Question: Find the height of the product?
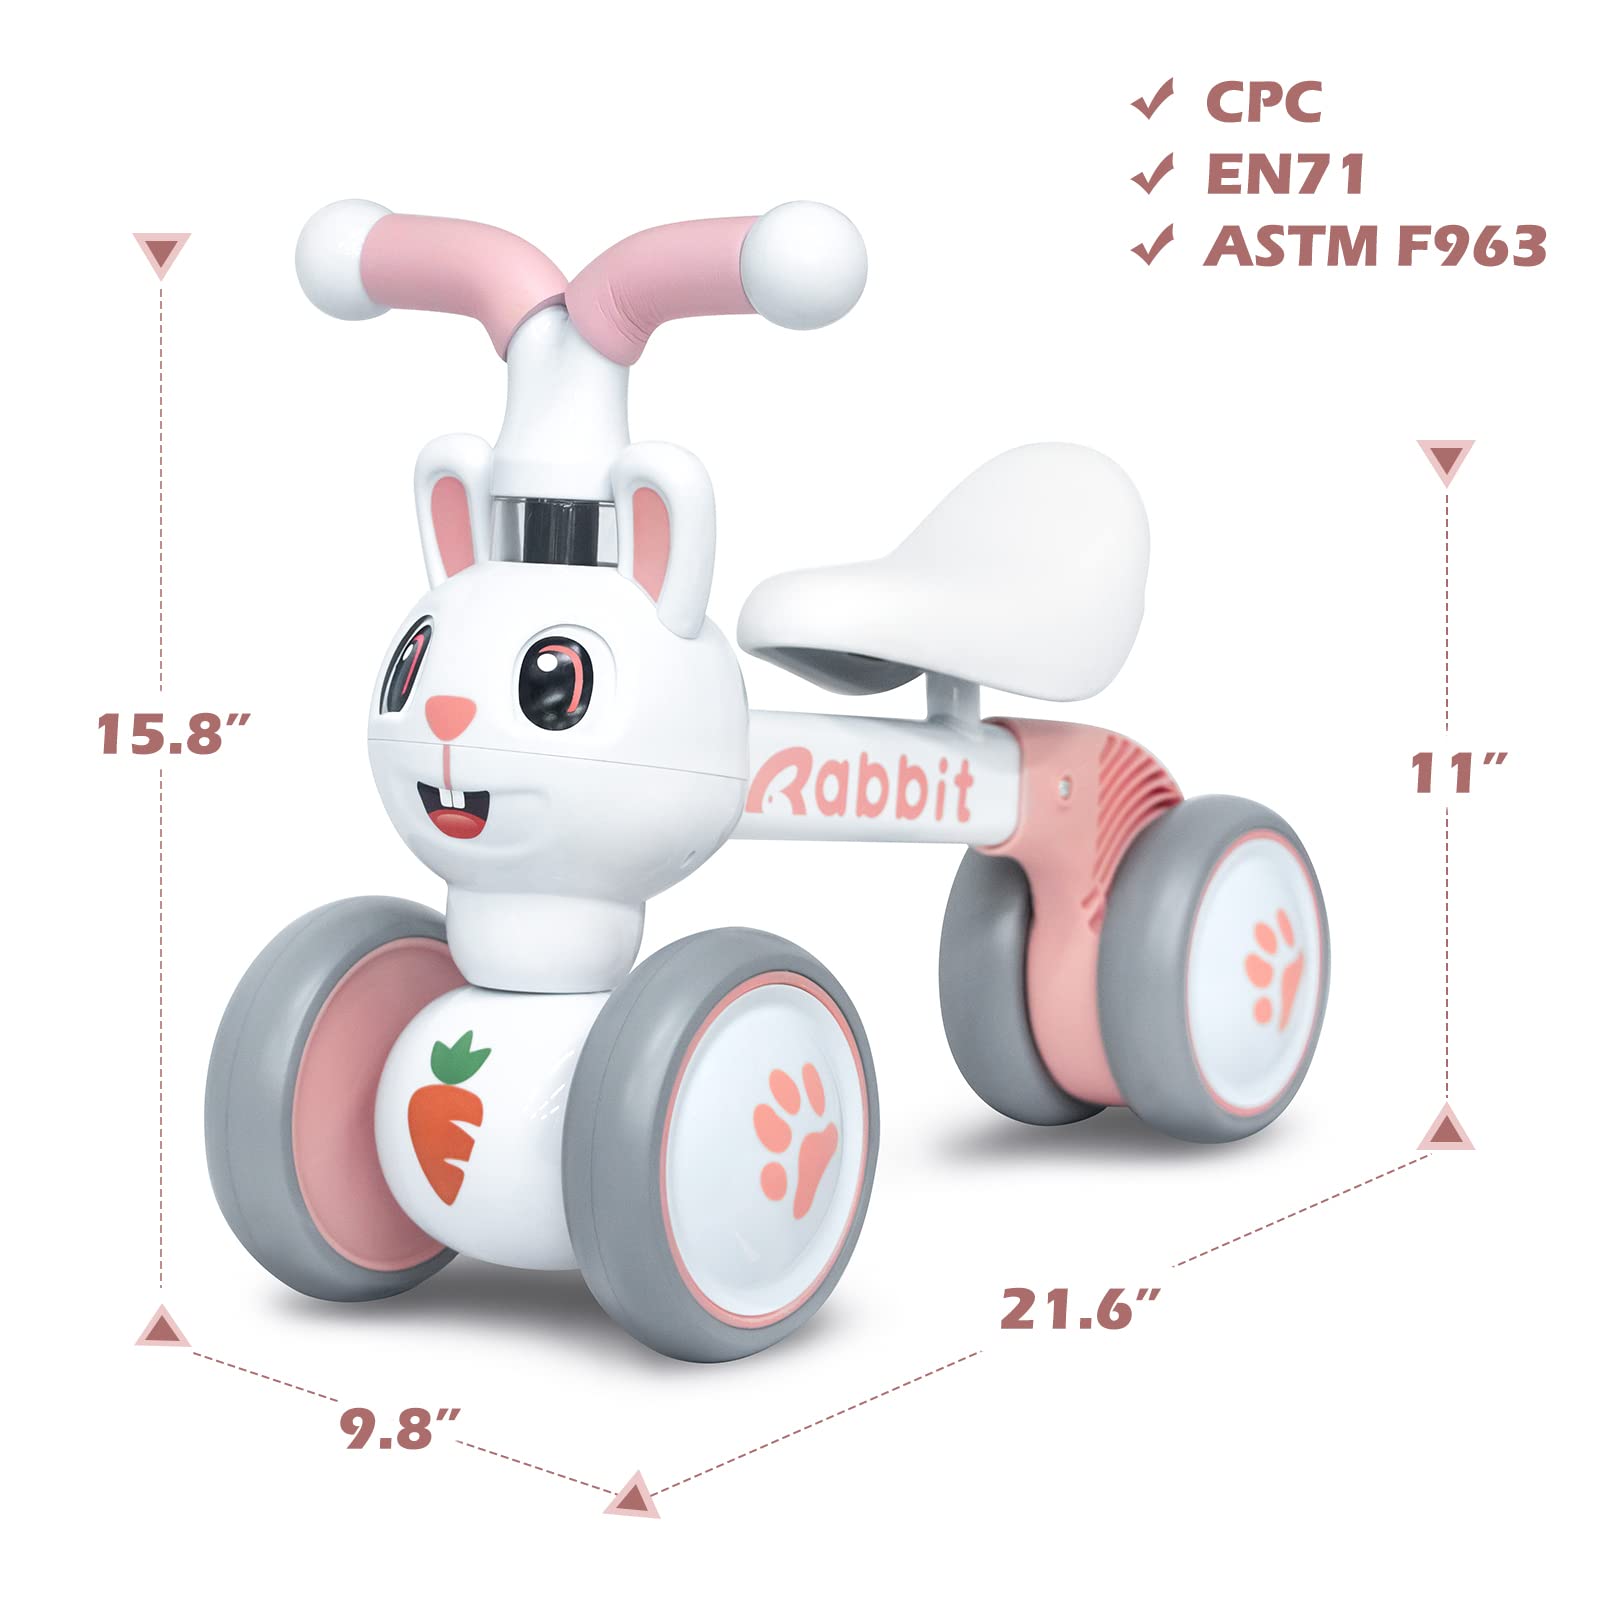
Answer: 15.8 inch